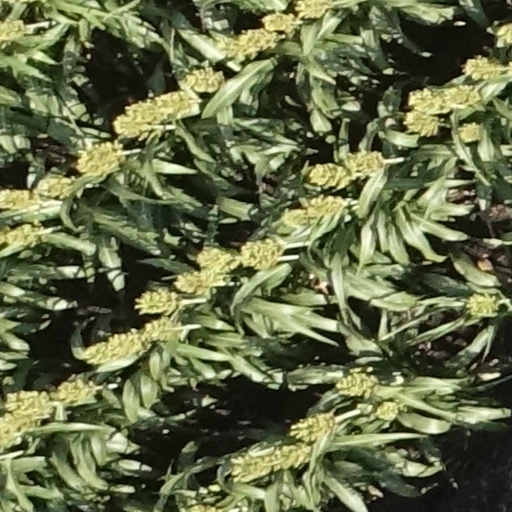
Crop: sorghum